Lexus RX

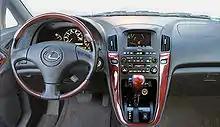
Interior

The V6-powered model was available in front-wheel drive (MCU10) and all-wheel drive (MCU15) form, which comprised all RX 300 sales in export markets from March 1998 to 2003, and Harrier V6 sales in Japan from 1997 to 2003. The 3.0 L "1MZ-FE" V6 was rated at and . The transmission, a 4-speed automatic unit, offered a "Snow" mode which started the vehicle in second gear for better traction in adverse weather conditions. For the RX 300, a 240-watt, 7-speaker Pioneer sound system was standard, while a premium Nakamichi customized sound system was available as an option. Interior features further included Walnut wood trim and an optional in-dash six-CD changer. The overall RX 300 concept, which directed SUV qualities to an on-road vehicle, was based on market research which found that merely 7 percent of SUV owners drove off-road. The RX 300 interior featured leather trim, two rows of seating, and a rear cargo area which could be concealed beneath a tonneau cover. The center dashboard was dominated by a central liquid crystal display (LCD) multi-information screen for audio, climate, and performance data (including fuel economy), along with a U-shaped wood trim piece and a pair of air conditioning vents. The gear shift was mounted at the base of the center console, thus leaving open space below for additional storage space, legroom, or movement to the passenger-side seat. The rear seats could be adjusted forward and back, as well as fold flat for increased cargo room. Total cargo volume with the seats folded was .